Visita de Calamajué

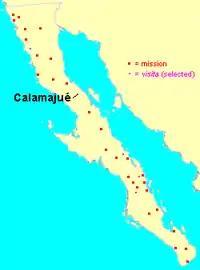
Location of Visita de Calamajué among the Spanish missions in Baja California

About 90 kilometers north of San Borja, Calamajué was found by the Jesuit missionary-explorer Ferdinand Konščak in 1751 and revisited in 1766 by Wenceslaus Linck. It was intended to become the site of Mission Santa María.